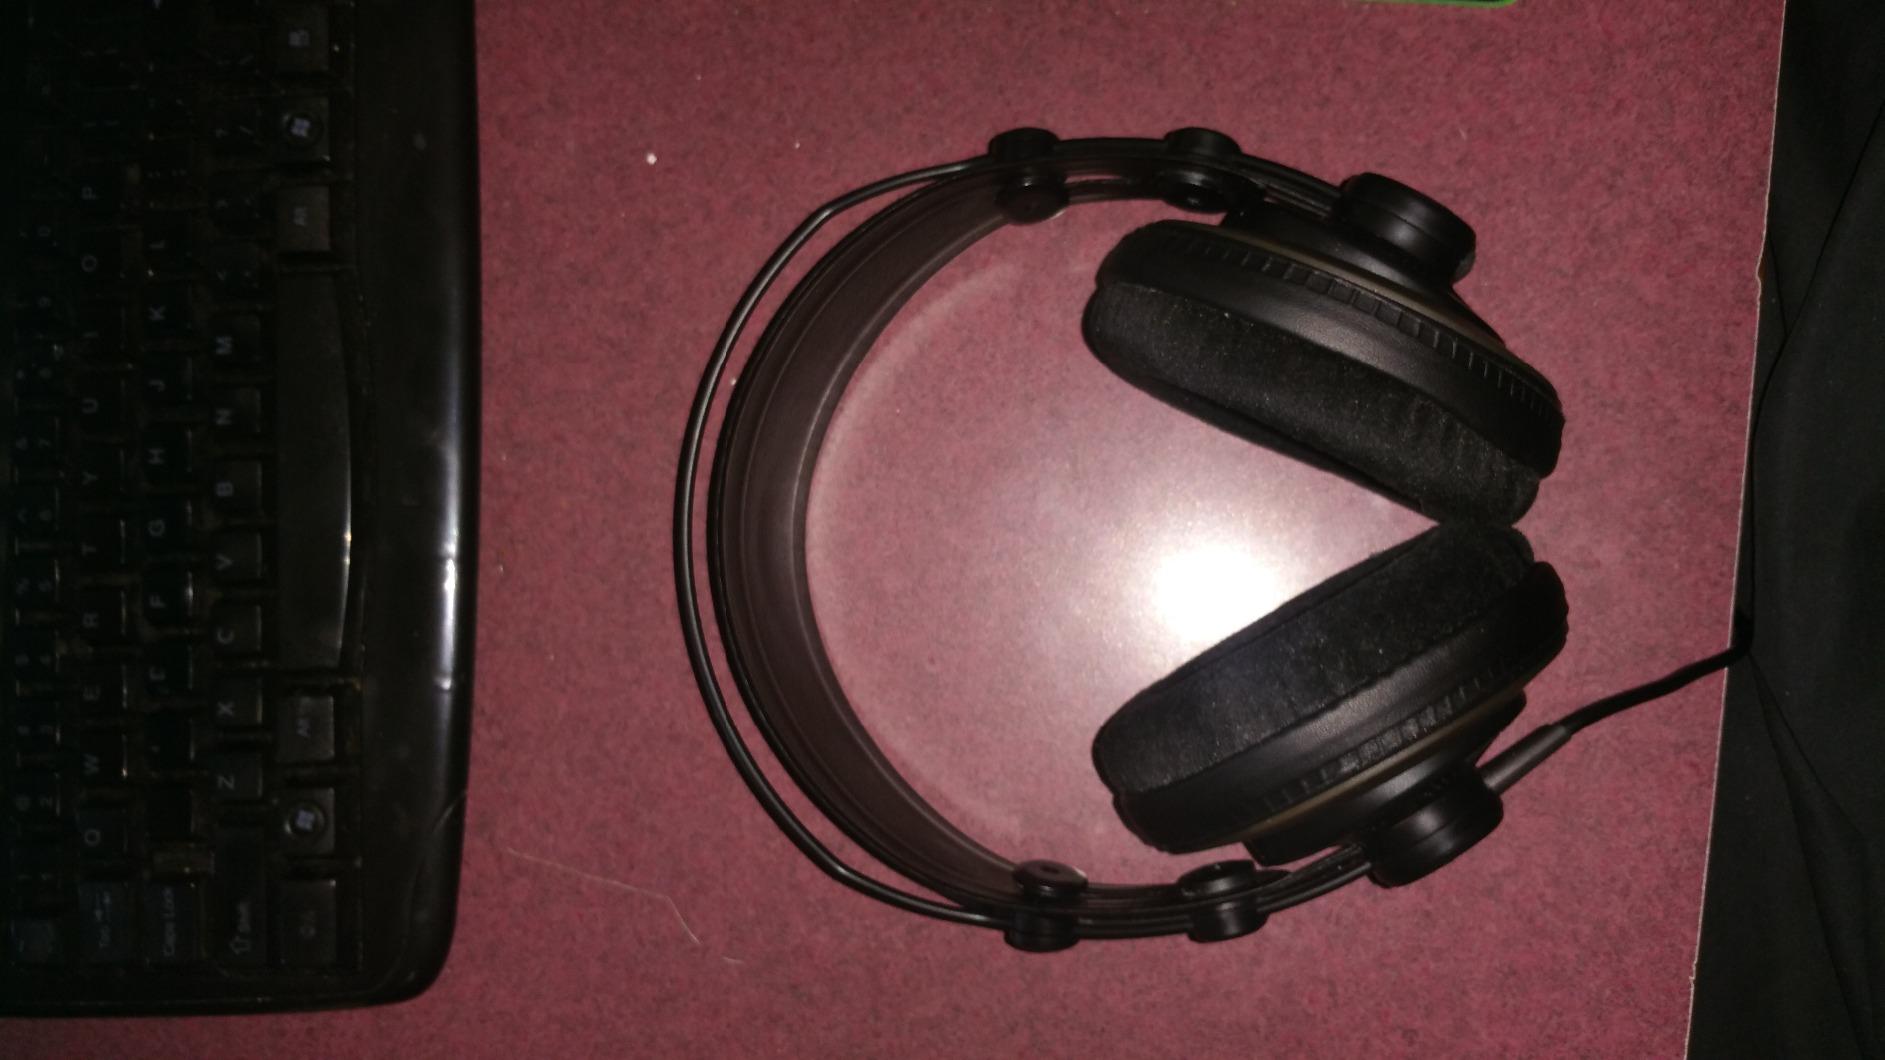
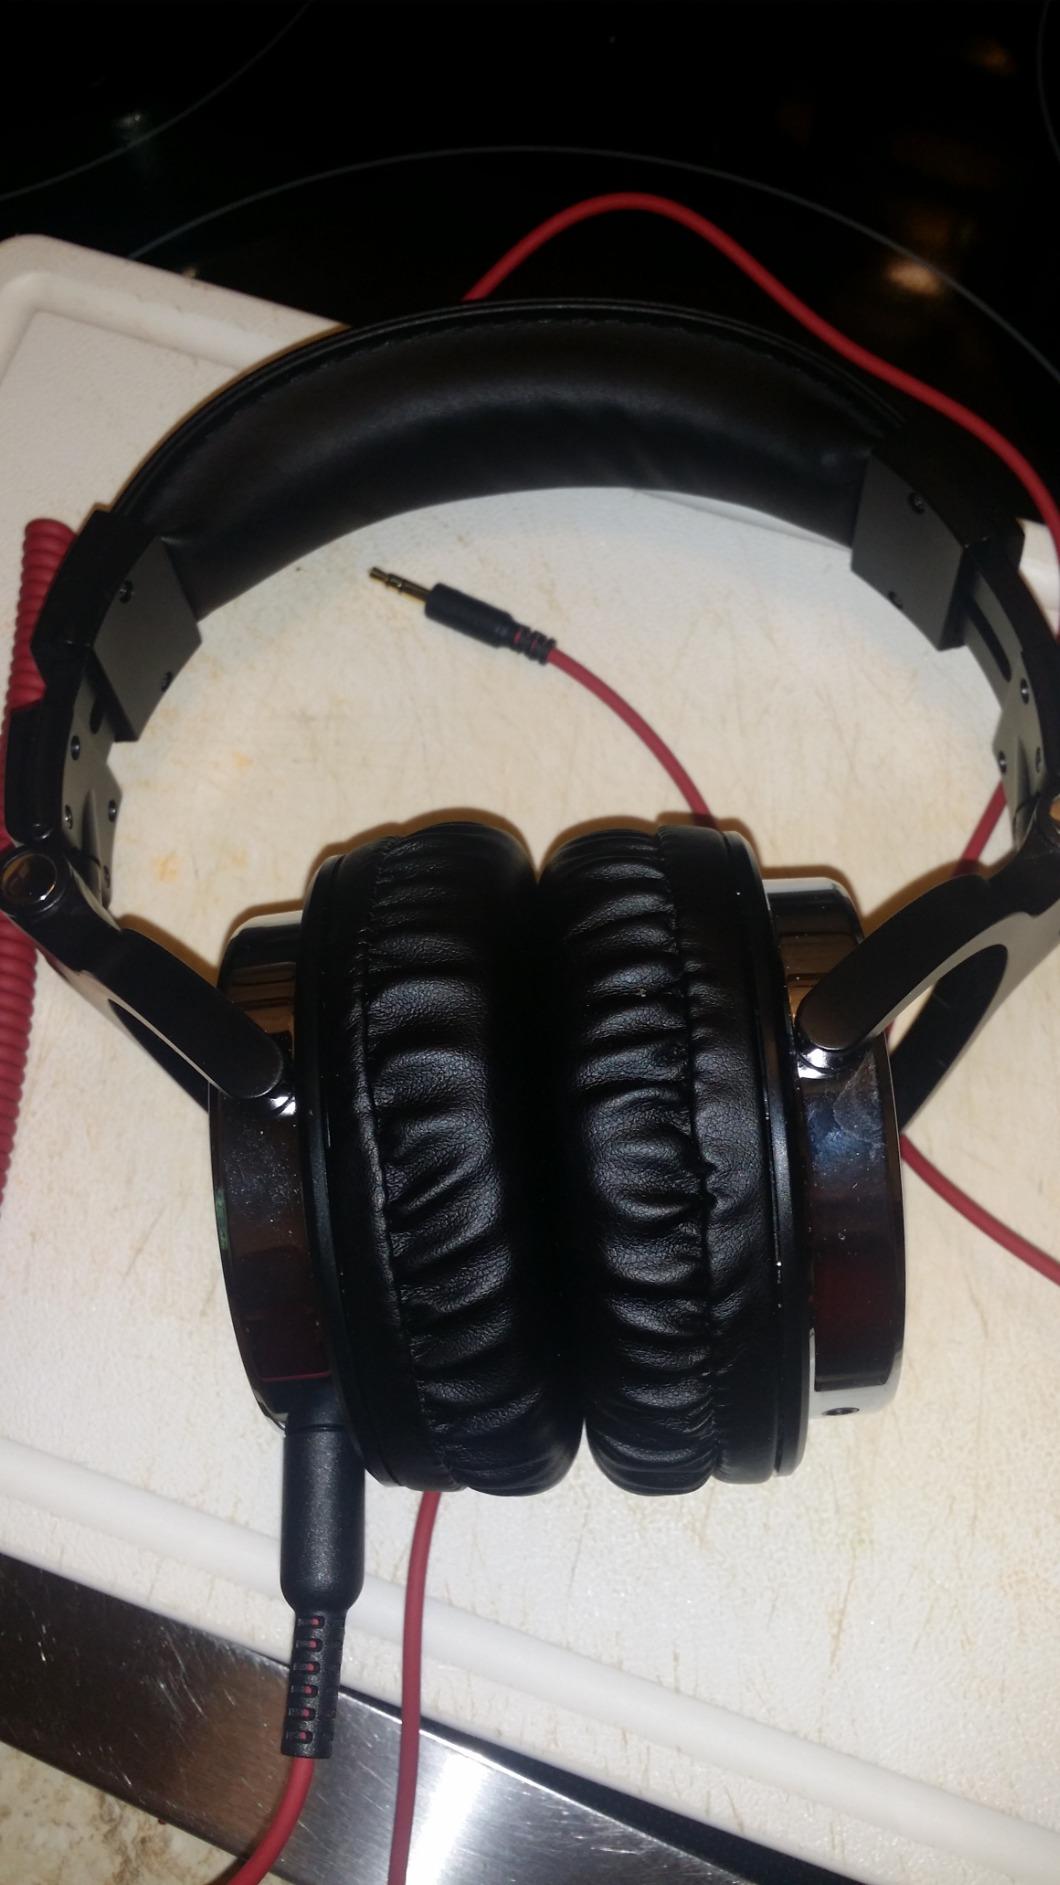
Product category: headphones
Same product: no